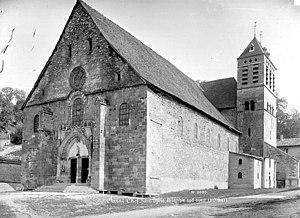
Église Saint-Theudère de Saint-Chef Mieusement
L'église Saint-Theudère est une église catholique située dans la commune de Saint-Chef, dans le département de l'Isère.
Saint-Chef est une commune française située dans le nord du département de l'Isère en région Auvergne-Rhône-Alpes.
Cet article recense les monuments historiques de l'Isère, en France.
Cet article recense les monuments historiques de France classés en 1840, la première protection de ce type dans le pays.